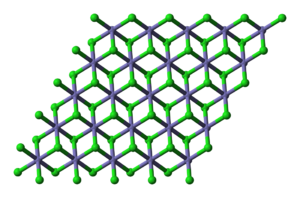
Le chlorure de fer(II) est un sel métallique inorganique de composition chimique FeCl₂, dans lequel le fer est au degré d'oxydation +2.